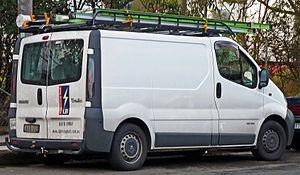
Le Renault Trafic II est un véhicule utilitaire léger présenté par Renault en septembre 2000 mais commercialisé en concessions en Septembre 2001.